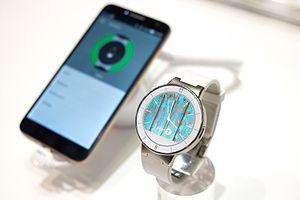
Alcatel Mobile, anciennement Alcatel One Touch, est une marque commerciale appartenant à Nokia Corporation, utilisée sous licence par le géant chinois TCL Corporation pour les téléphones mobiles.